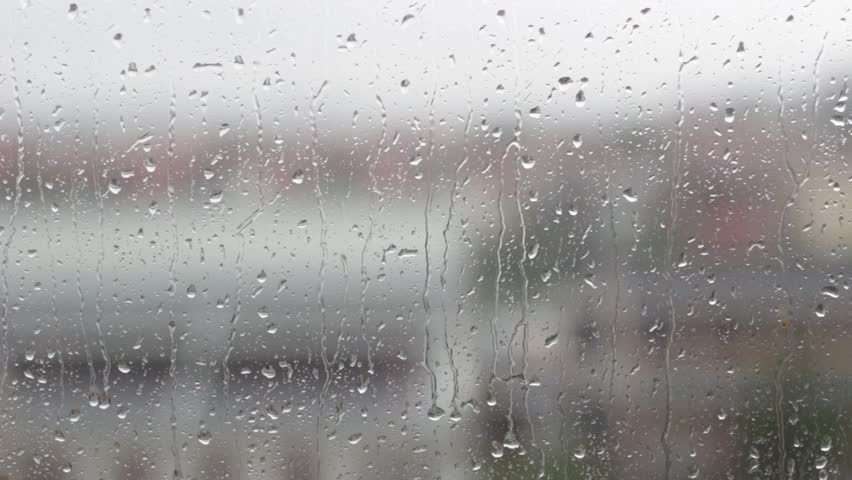
Weather: rain or strom